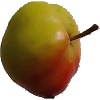
Label: Apple Red Yellow 2